Empower Field at Mile High

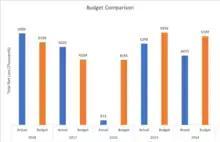
A comparison of the actual loss and the budgeted loss for the Metropolitan Football Stadium District for the years 2014 to 2018.

Many citizens of the surrounding neighborhoods have expressed discontent with the impact of the stadium on their environment. Residents have complained about the increased traffic and frequent public urination by intoxicated fans on game days.